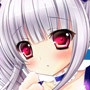
Portrait style: Anime Portrait